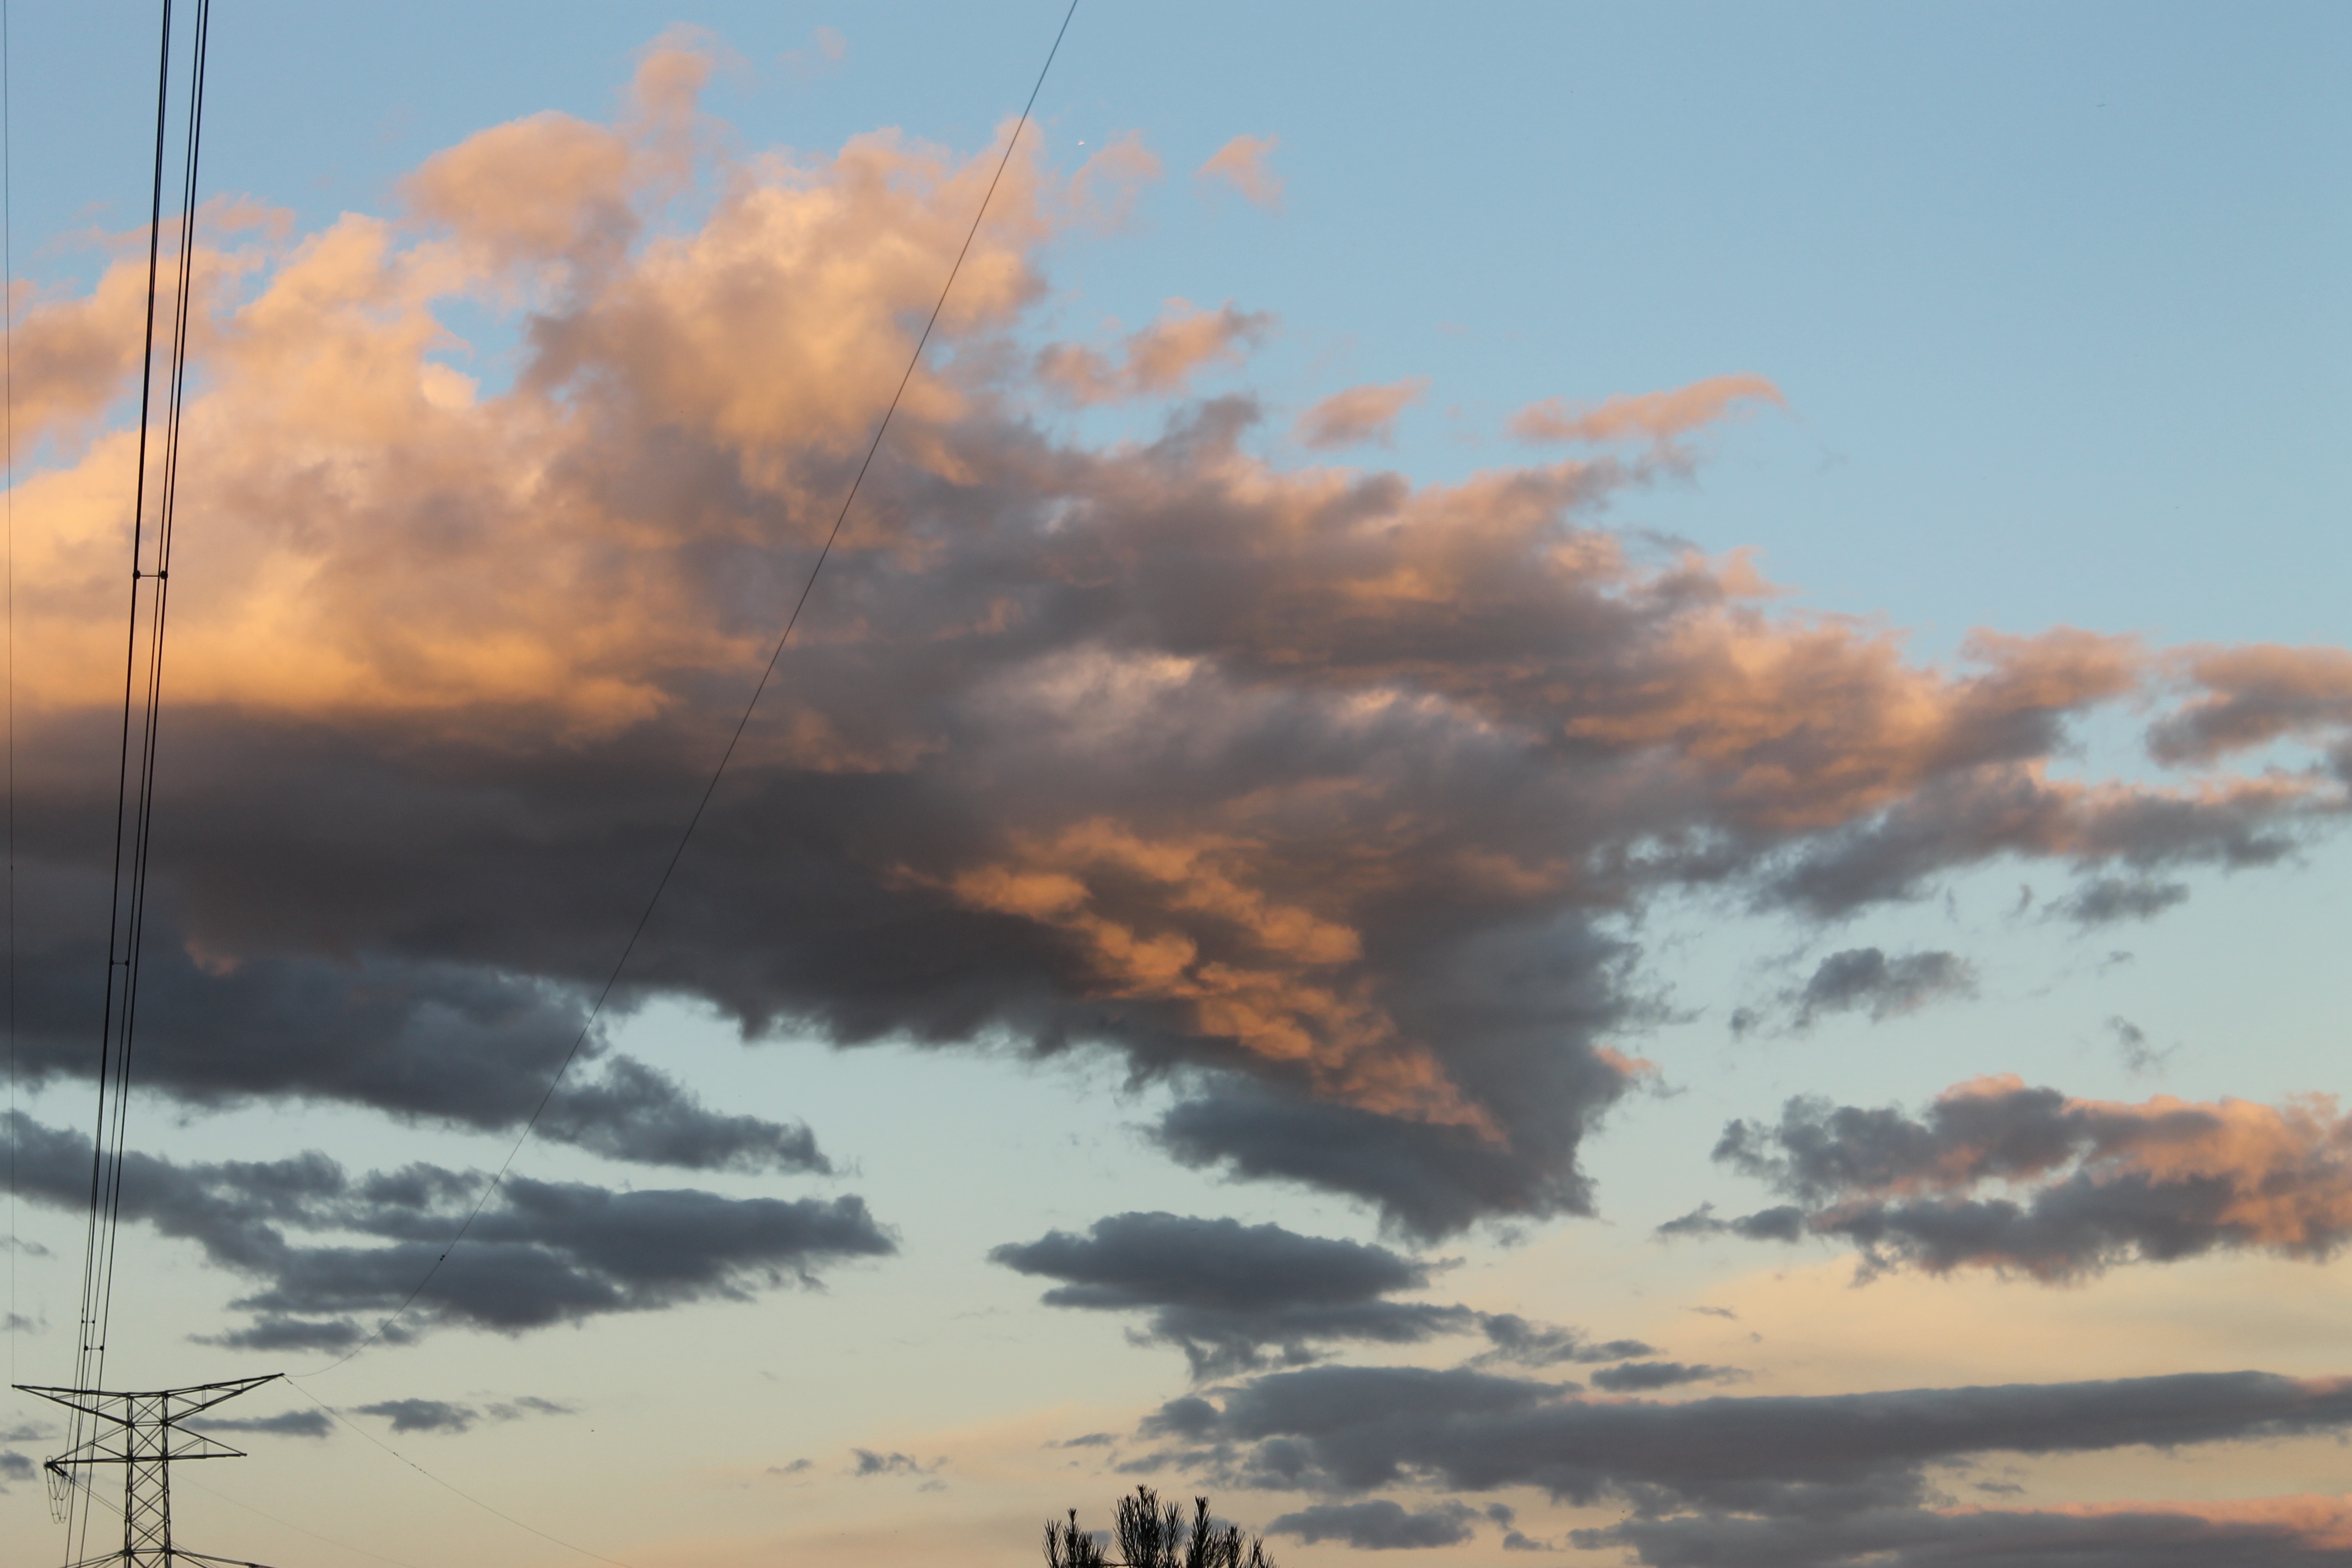
cloud, sky, sunrise, sunset, prairie, morning, dawn, atmosphere, dusk, evening, cumulus, afterglow, meteorological phenomenon, red sky at morning